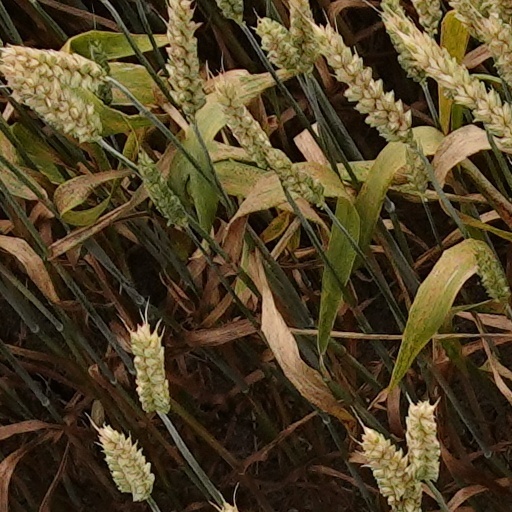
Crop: wheat